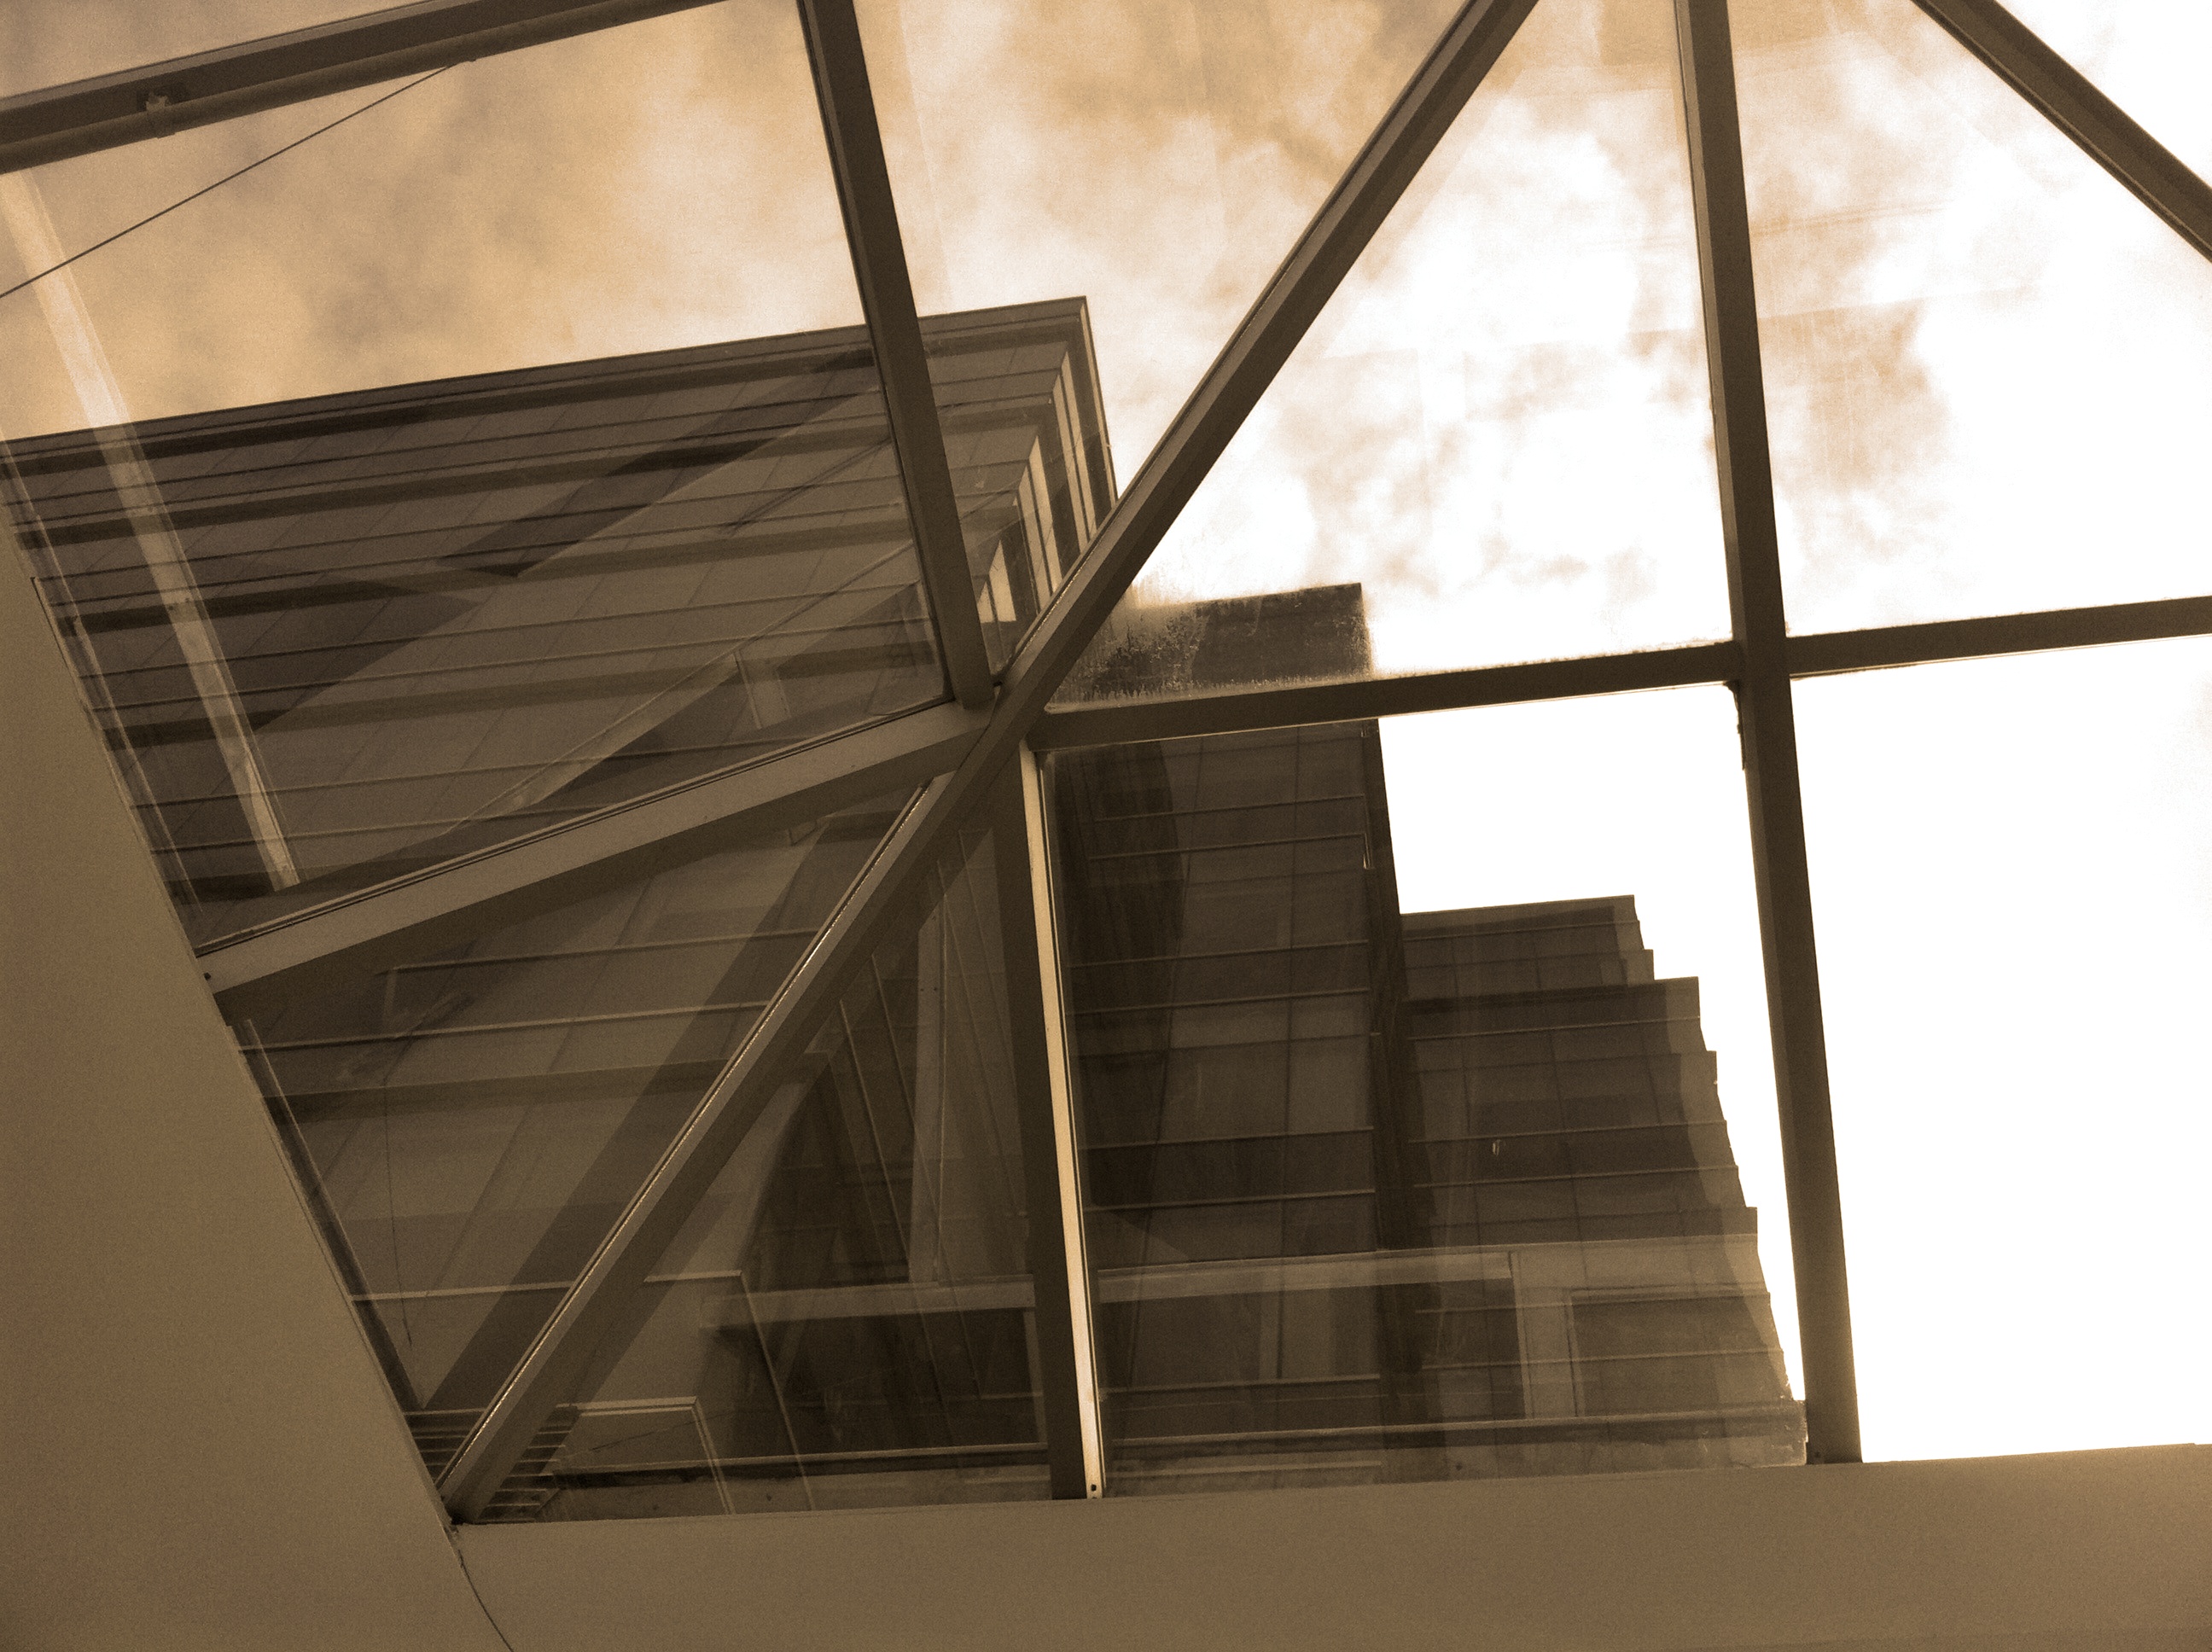
light, architecture, wood, house, window, glass, ceiling, museum, facade, professional, lighting, interior design, design, symmetry, tourist attraction, daylighting